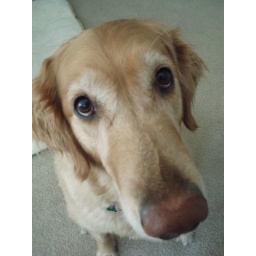
feeling left out when her person got a schweet goody bag in the mail.